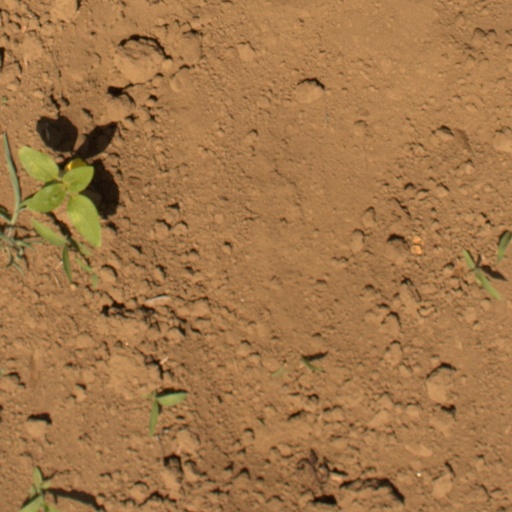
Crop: Jerusalem artichoke